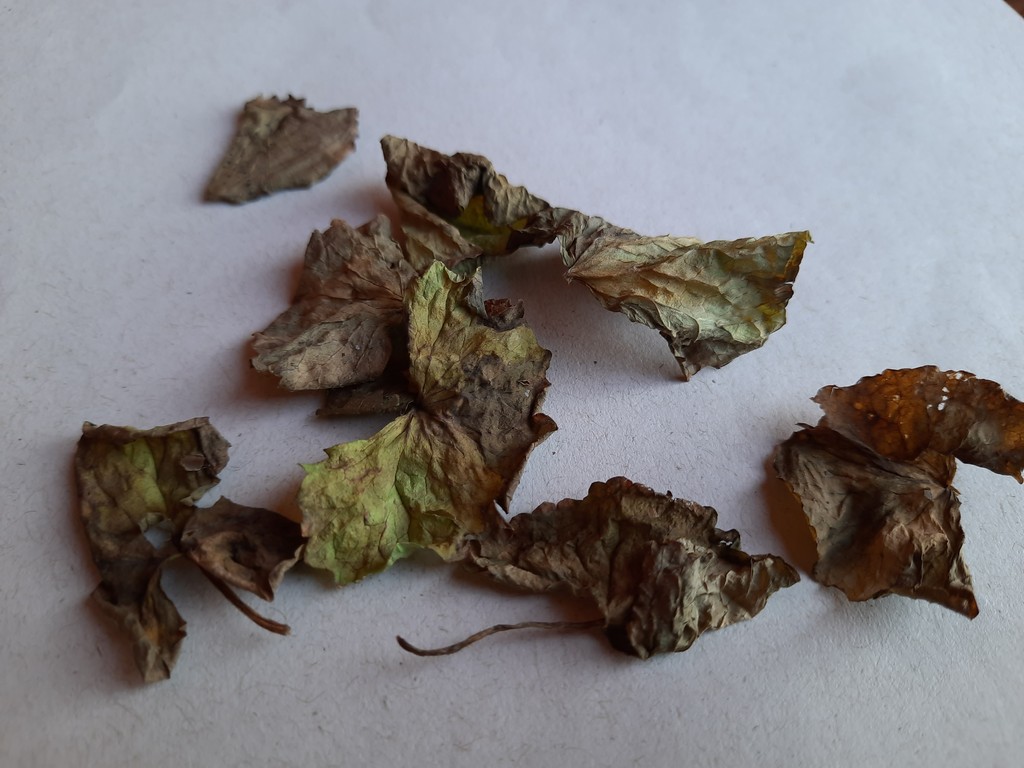
Label: Dried